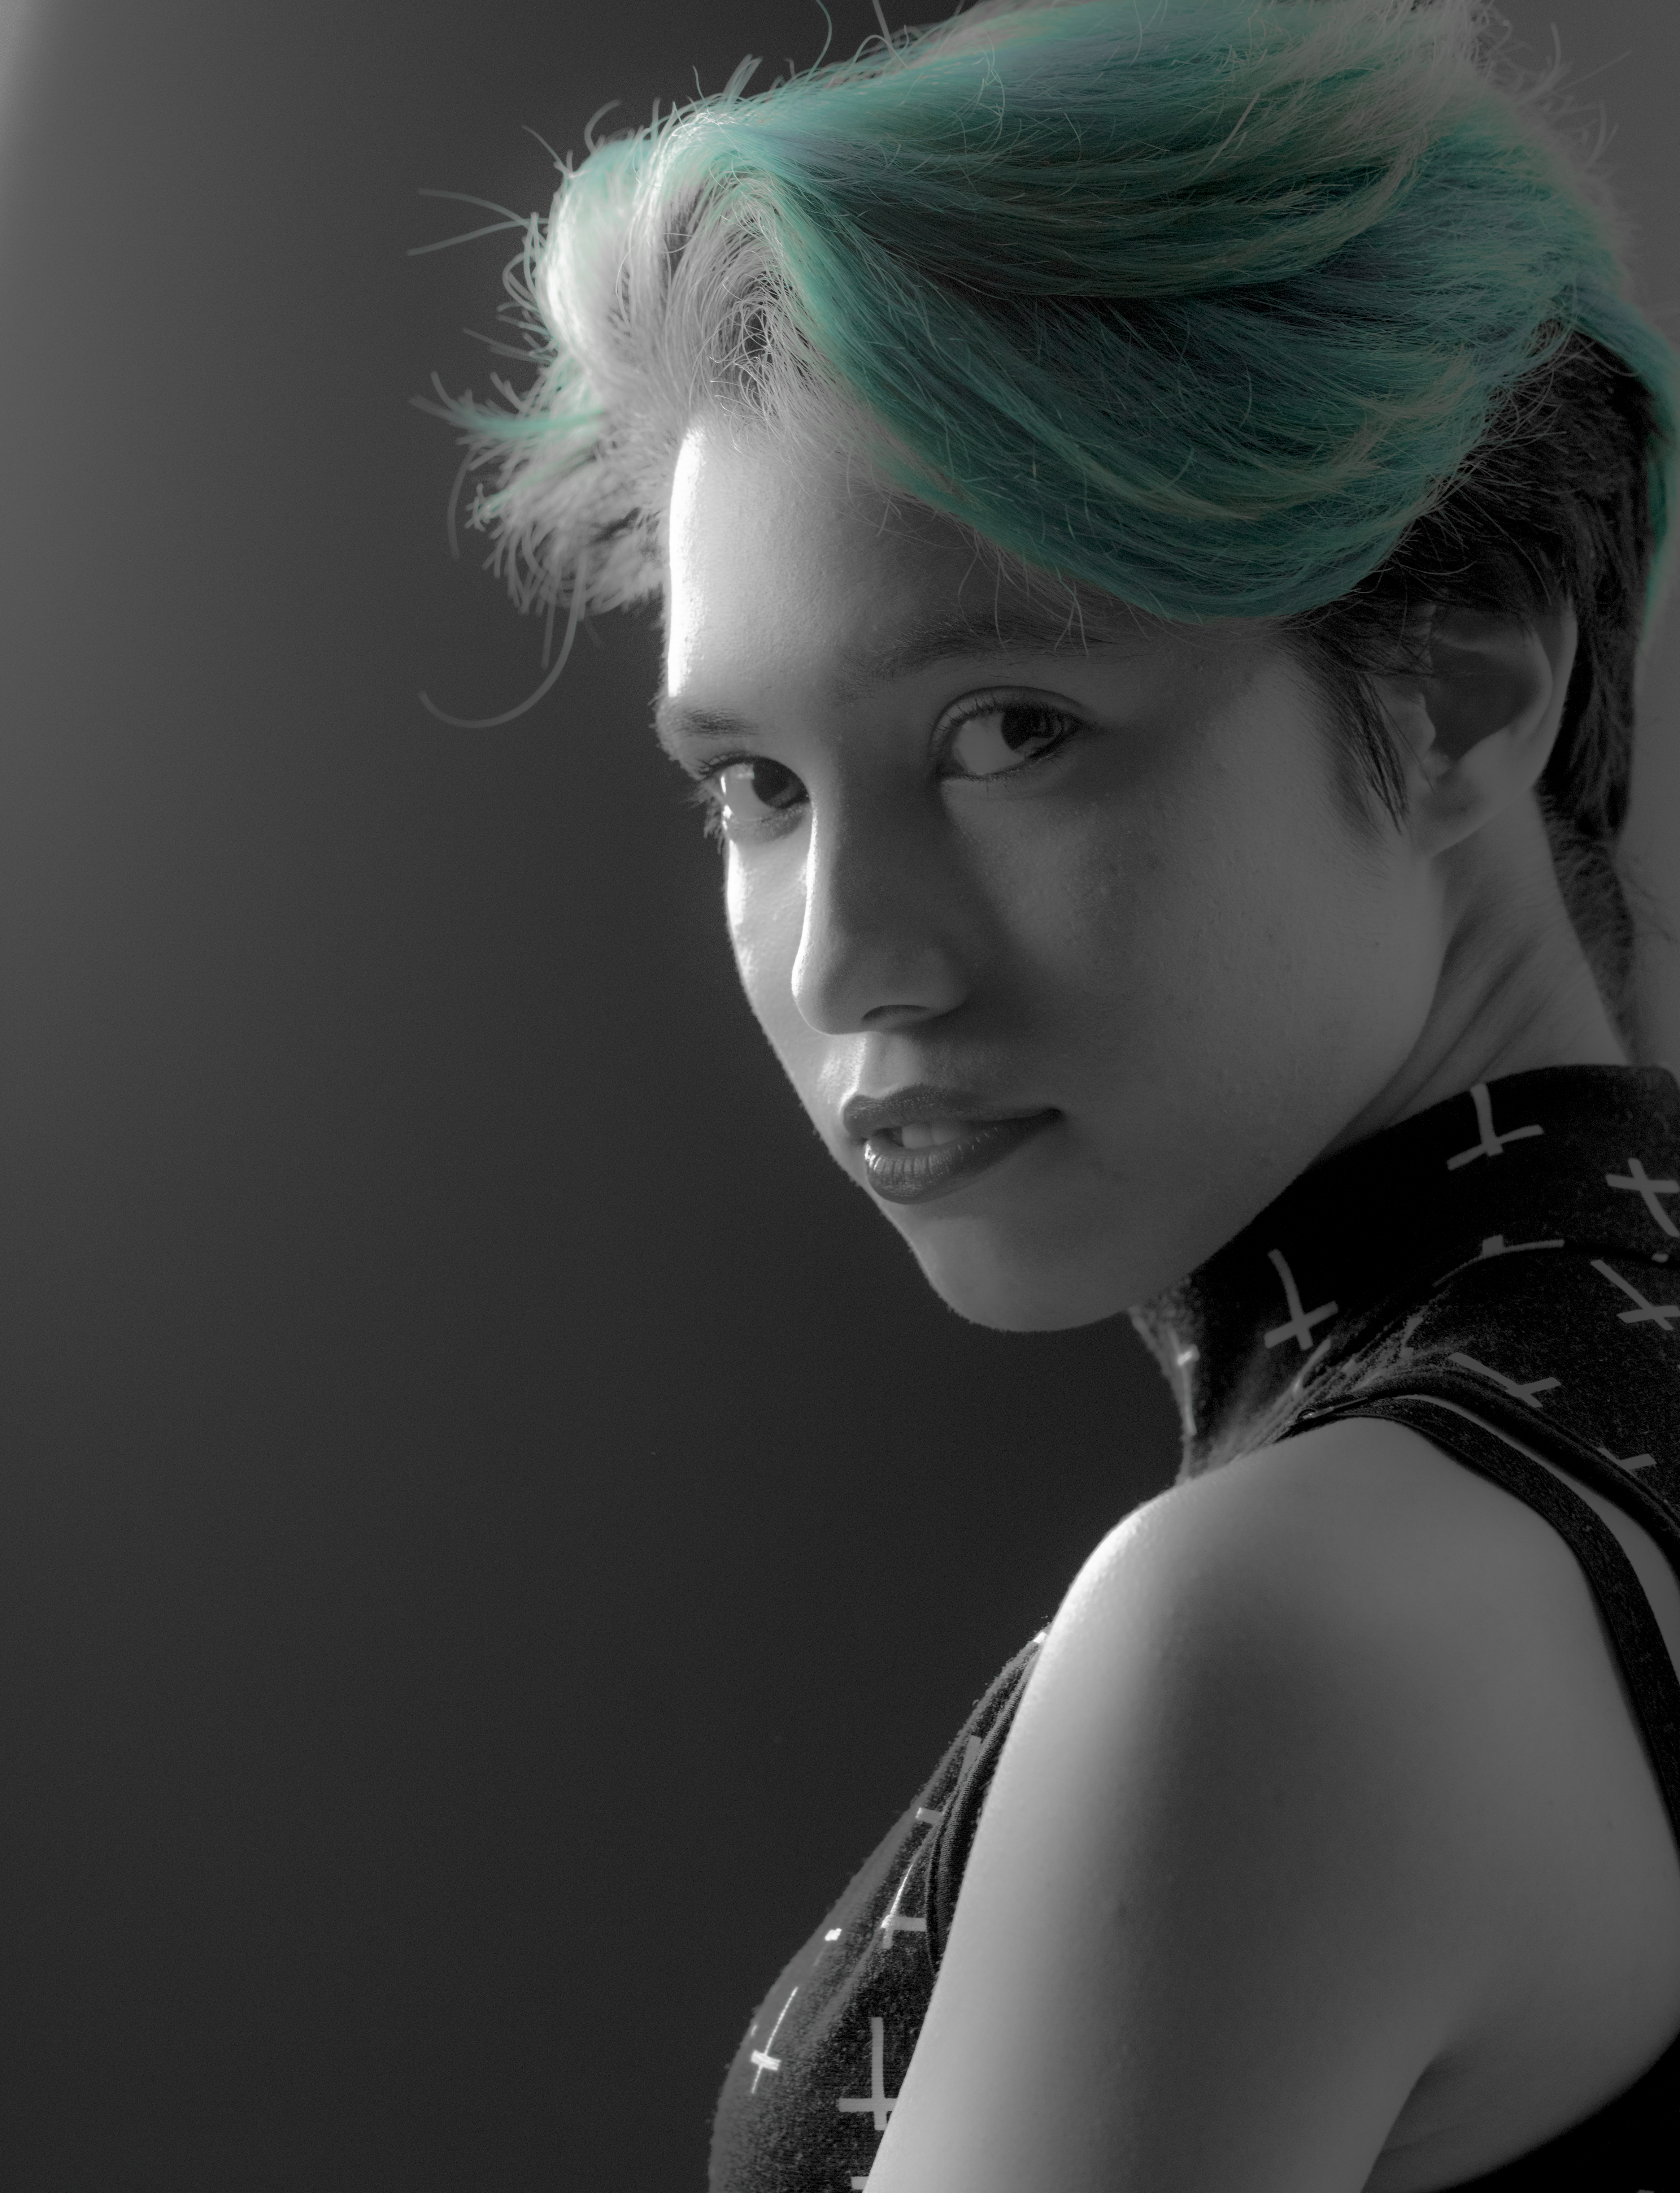
black and white, hair, white, photography, portrait, model, black, monochrome, lady, hairstyle, blackandwhite, face, eye, head, beauty, organ, pentax645z, 645z, beautifulwoman, blackandwhitewithaqua, photo shoot, monochrome photography, portrait photography, art model